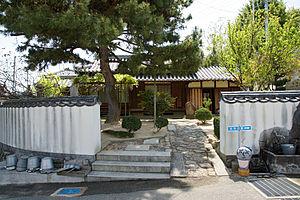
Hōsai Ozaki, 20 janvier 1885 - 7 avril 1926, est le haigo d'Hideo Ozaki, poète japonais de la fin de l'ère Meiji et de l'ère Taishō. Alcoolique, Ozaki est témoin de l'apparition du vers libre dans la poésie haiku moderne. Ses vers sont imprégnés du sentiment de solitude, probablement à la suite de l'isolement, de la pauvreté et de la mauvaise santé de ses dernières années.